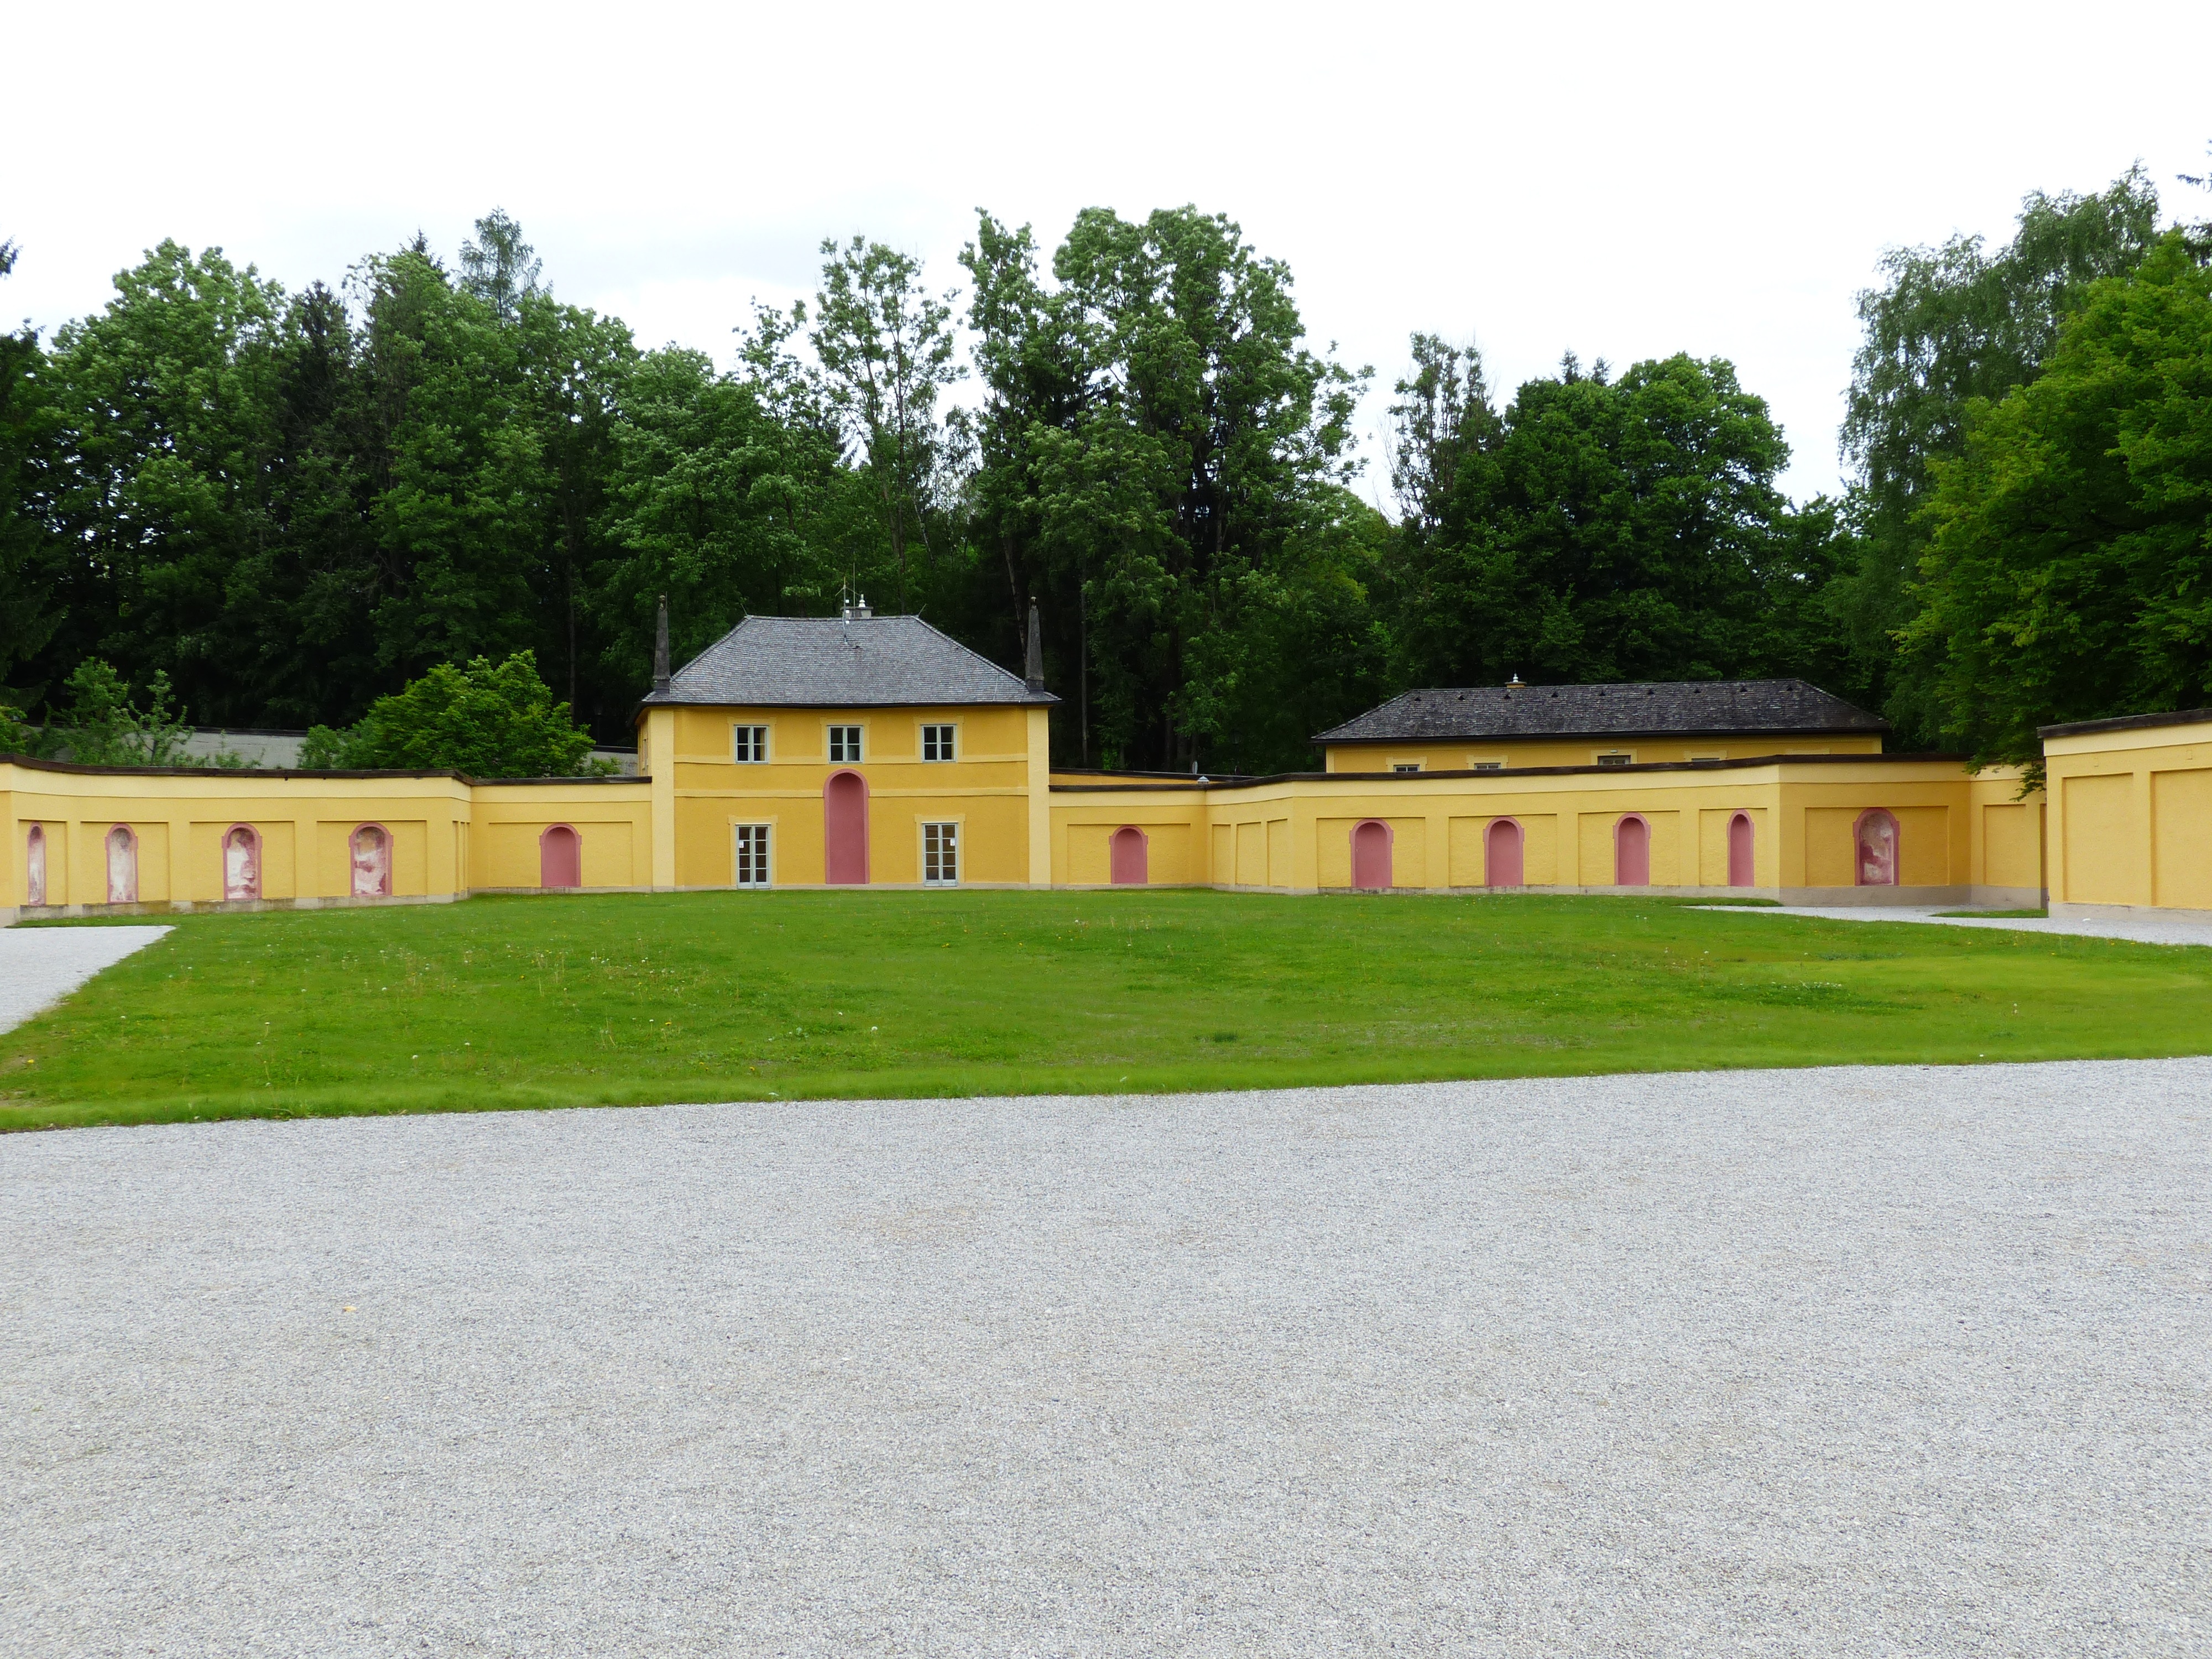
architecture, lawn, building, home, backyard, castle, facade, property, yellow, estate, yard, driveway, stables, forecourt, annex, residential area, hellbrunn, schloss hellbrunn, outdoor structure, landscape architect, mannerism, manieristischis castle